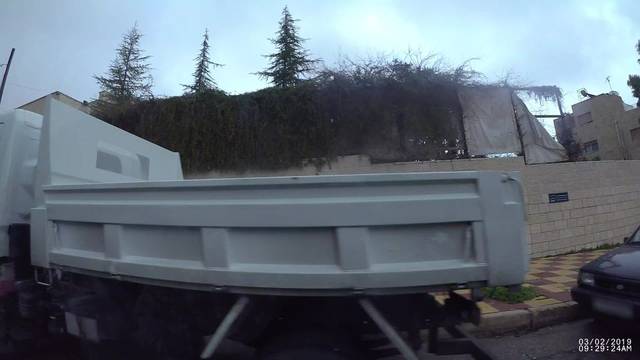
Region: Jordan
Coordinates: 31.948, 35.906